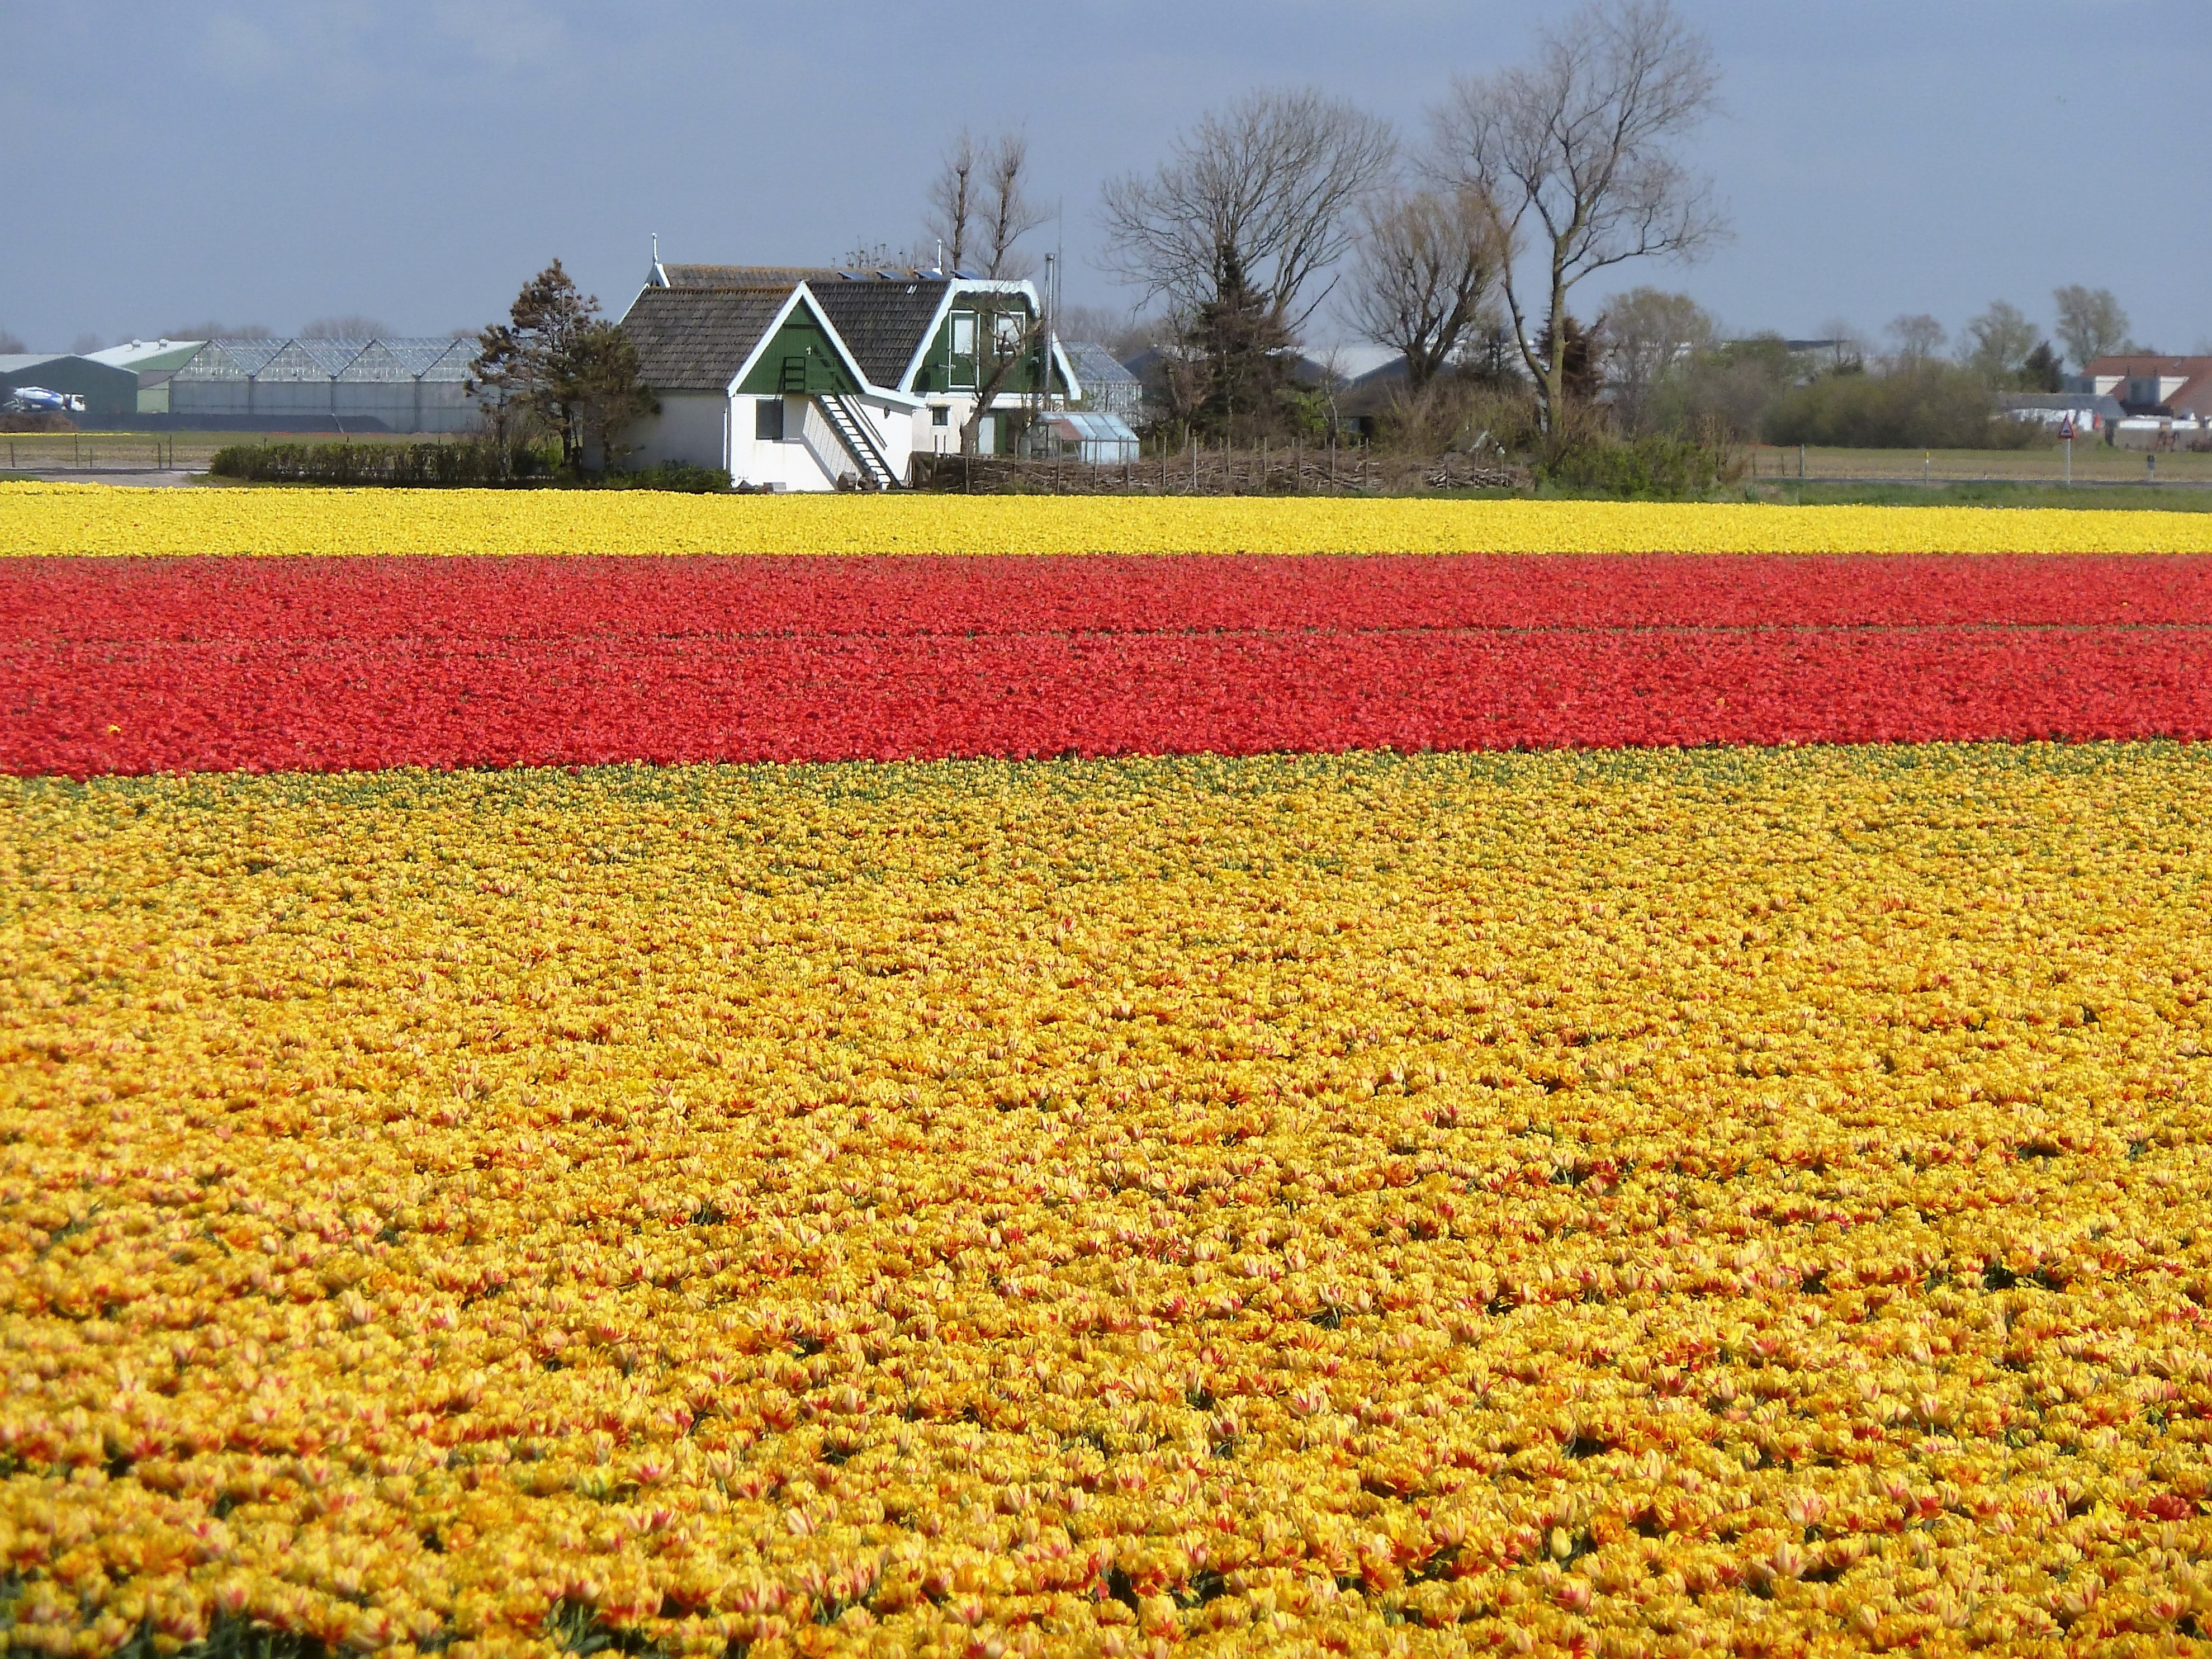
plant, field, flower, food, spring, red, produce, vegetable, crop, soil, yellow, agriculture, plain, rapeseed, flowers, holland, bulbs, tulips, canola, brassica, rural area, flowering plant, grass family, land plant